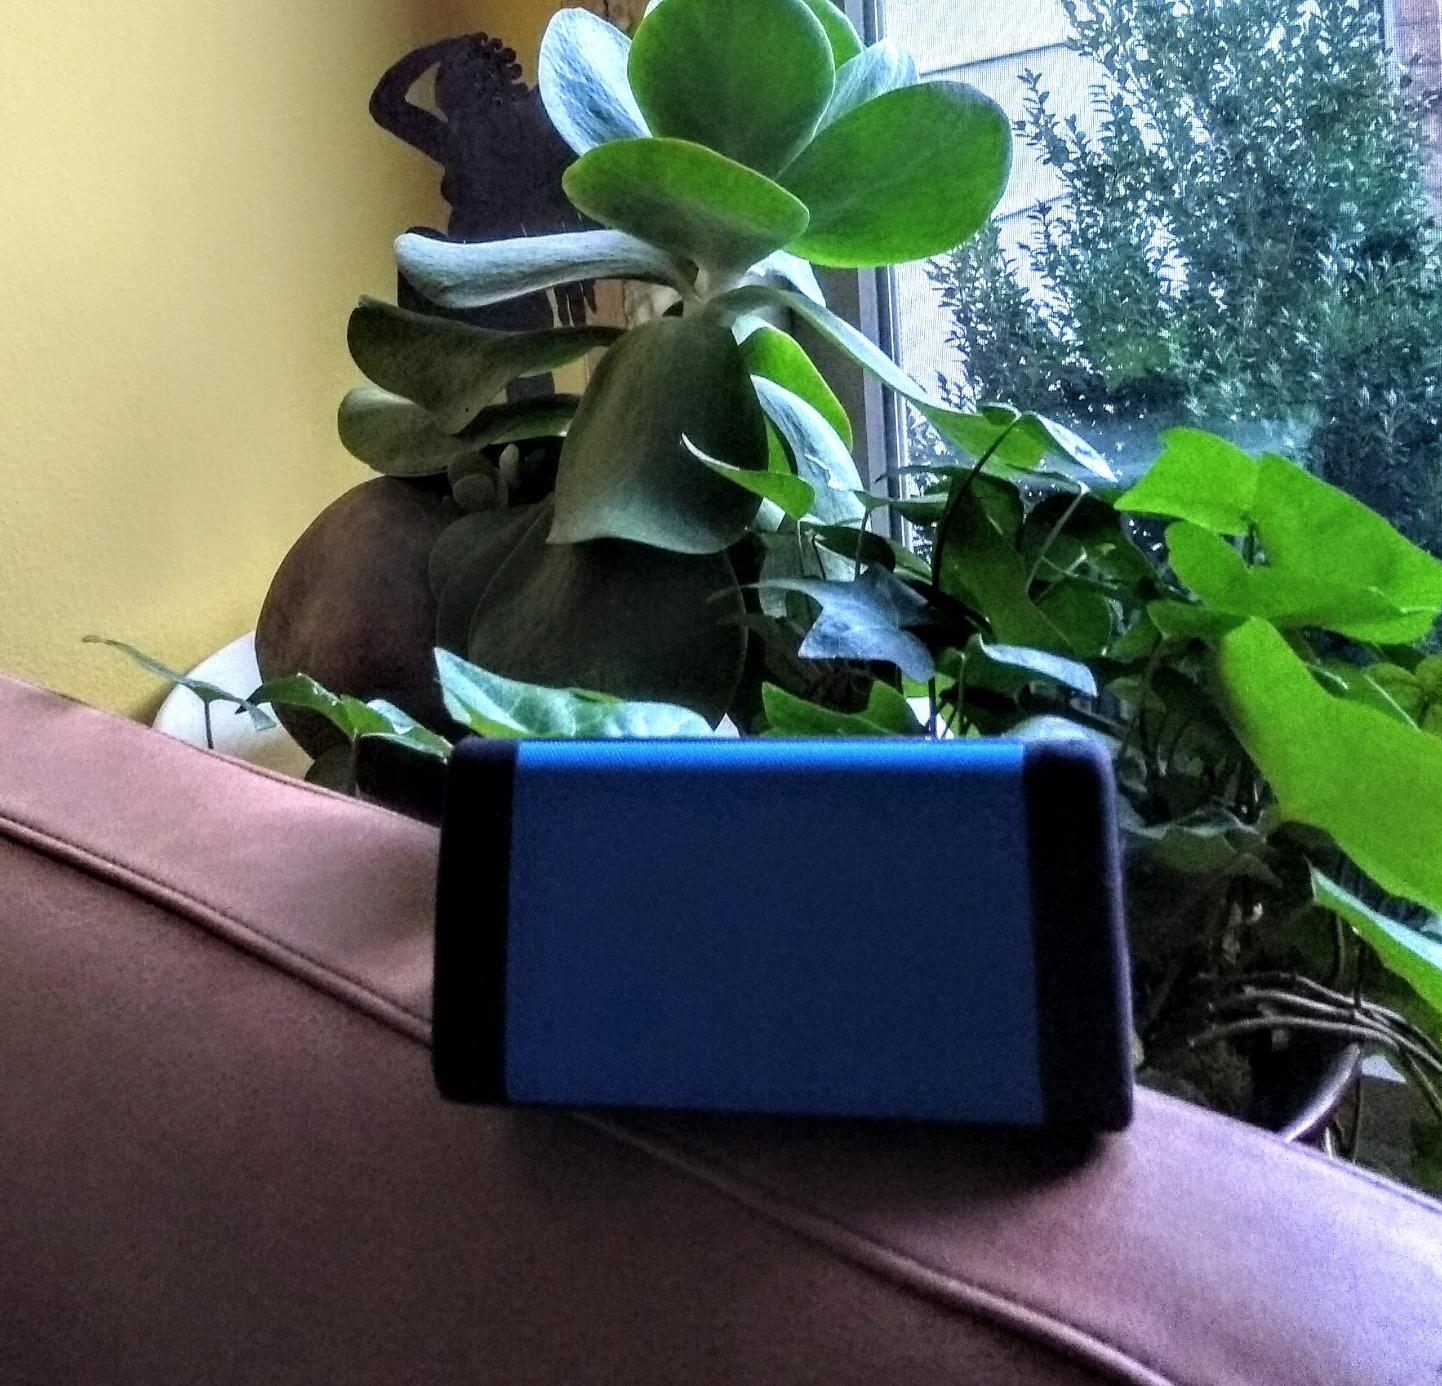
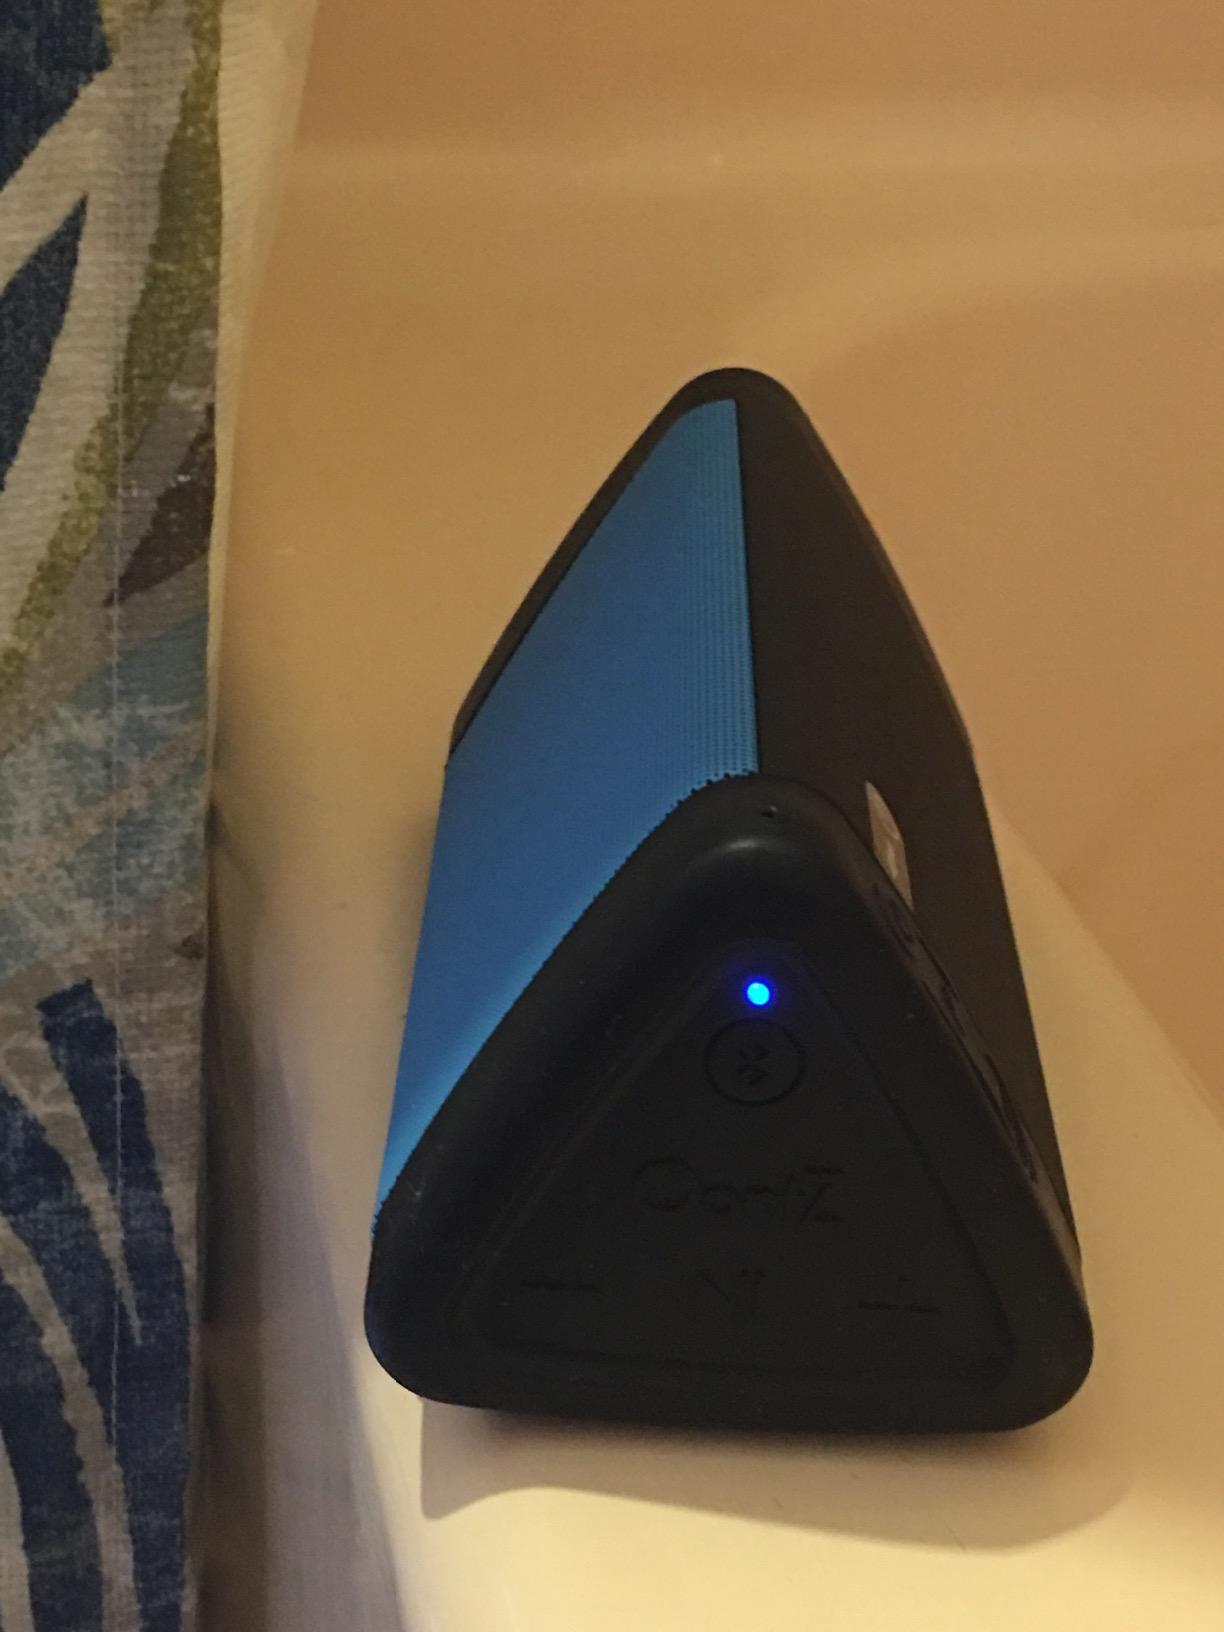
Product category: speaker
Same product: yes